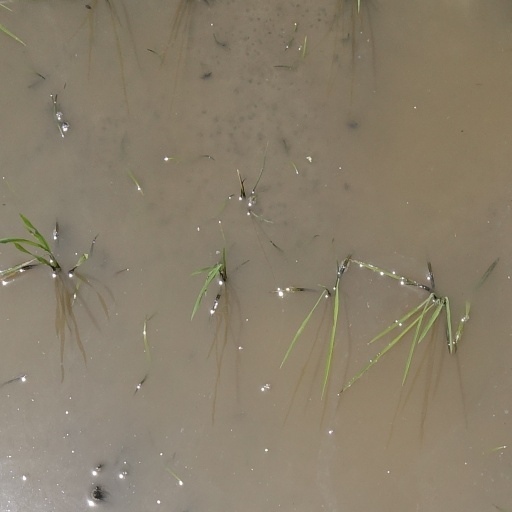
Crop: rice